Oleg

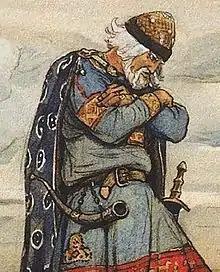
Oleg of Novgorod by Viktor Vasnetsov

Oleg, Oleh, or Aleh is an East Slavic given name. The name is very common in Russia, Ukraine, and Belаrus.